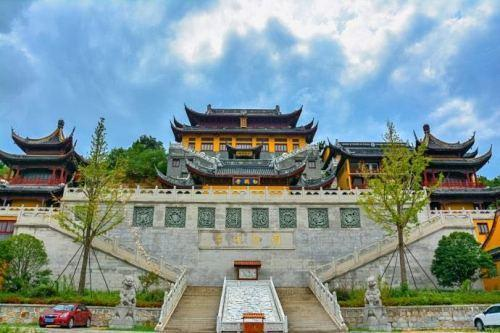
地标名称：白鹤寺
所在城市：苏州市·虎丘区